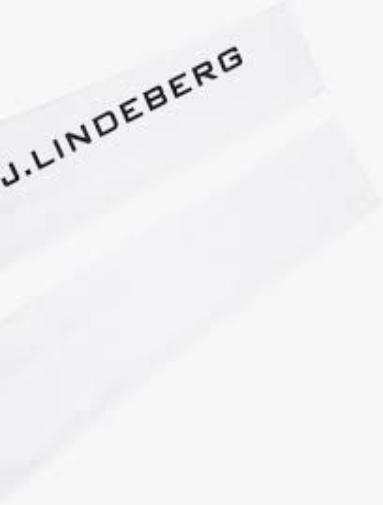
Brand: jlindeberg-1
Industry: Clothes